Bracciola nera

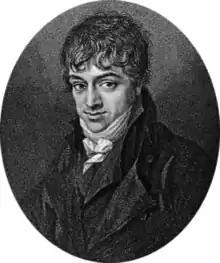
In 1825, the Italian naturalist Giuseppe Acerbi described Bracciola nera growing in the Cinque Terre region of Liguria.

In his posthumously published work "Trattato della coltivazione delle viti, e del frutto che se ne puô cavare" (1600), the Italian viticulturist Giovan Vettorio Soderini described a white grape variety, "Bracciola", as one of the best white wine varieties being grown in Italy at the time. While ampelographers can't confirm if this is a white berry color mutation of Bracciola or a completely different variety, it can be confirmed that Bracciola nera was growing in the Cinque Terre region by at least the early 19th century when the Italian naturalist Giuseppe Acerbi described the grape, known locally as "Braciola", growing in the region in 1825.